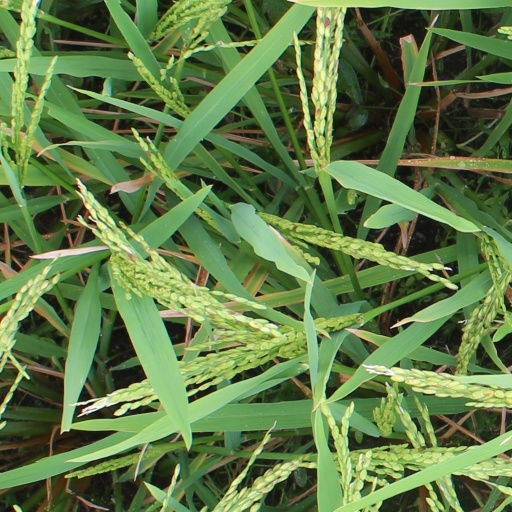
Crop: rice